Robert Bengsch

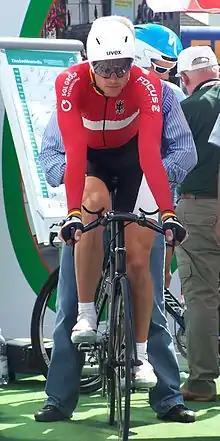

Robert Bengsch (born 6 October 1983) is a German track cyclist, riding for the national team. He competed at the 2007, 2010 and 2011 UCI Track Cycling World Championships.